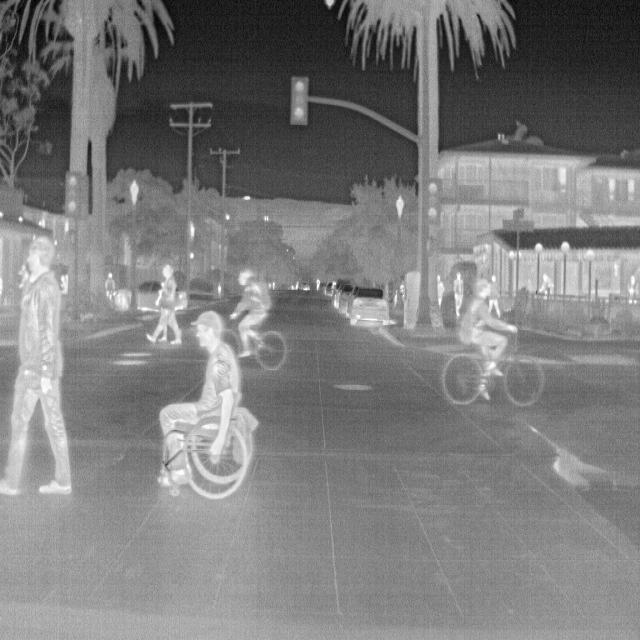
Detected objects:
label: person
label: person
label: person
label: person
label: person
label: person
label: person
label: person
label: person
label: person
label: person
label: person